History of the Democratic Party (United States)

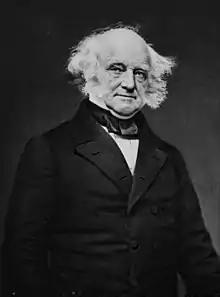
Martin Van Buren

The Presidency of Martin Van Buren was hobbled by a long economic depression called the Panic of 1837. The presidency promoted hard money based on gold and silver, an independent federal treasury, a reduced role for the government in the economy, and a liberal policy for the sale of public lands to encourage settlement; they opposed high tariffs to encourage industry. The Jackson policies were kept, such as Indian removal and the Trail of Tears. Van Buren personally disliked slavery but he kept the slaveholder's rights intact. Nevertheless, he was distrusted across the South.